Johan Wiland

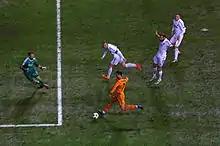
Wiland playing for FC Copenhagen against Real Madrid in 2013

In January 2009, Wiland moved to F.C. Copenhagen in the Danish Superliga. He signed a five-year deal with the club, and a fee of 8 million Danish kroner (approximately £1 million) was suggested.